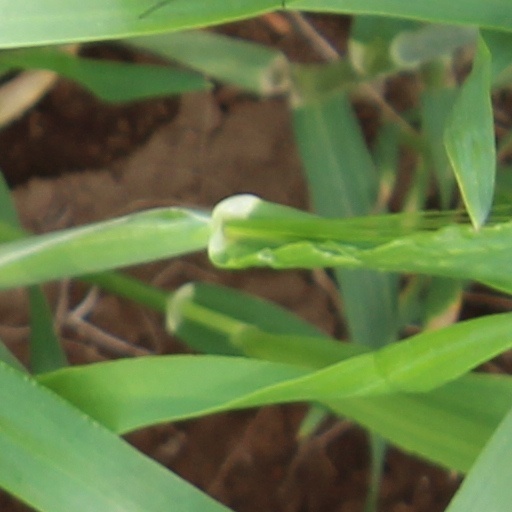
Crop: wheat